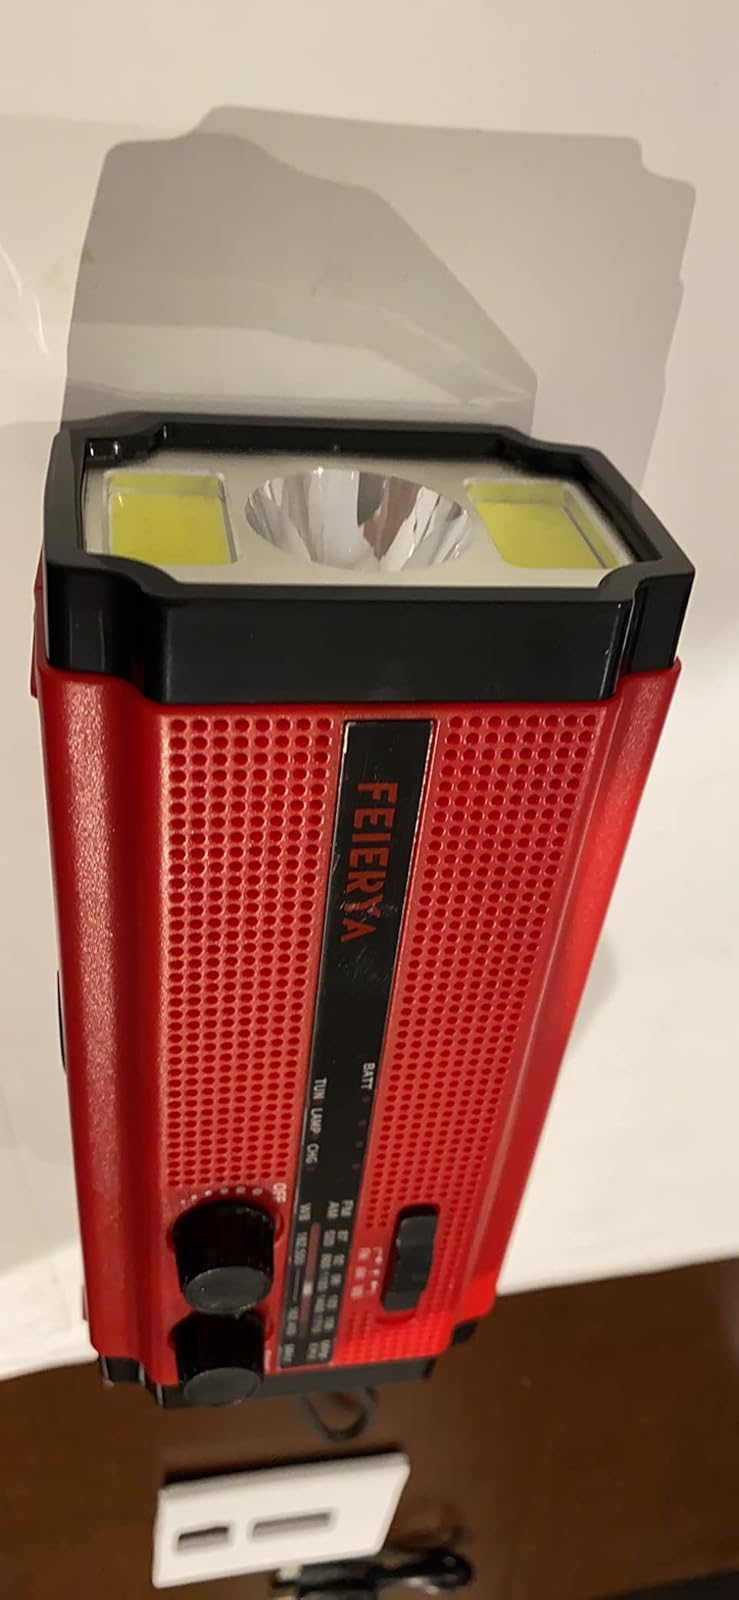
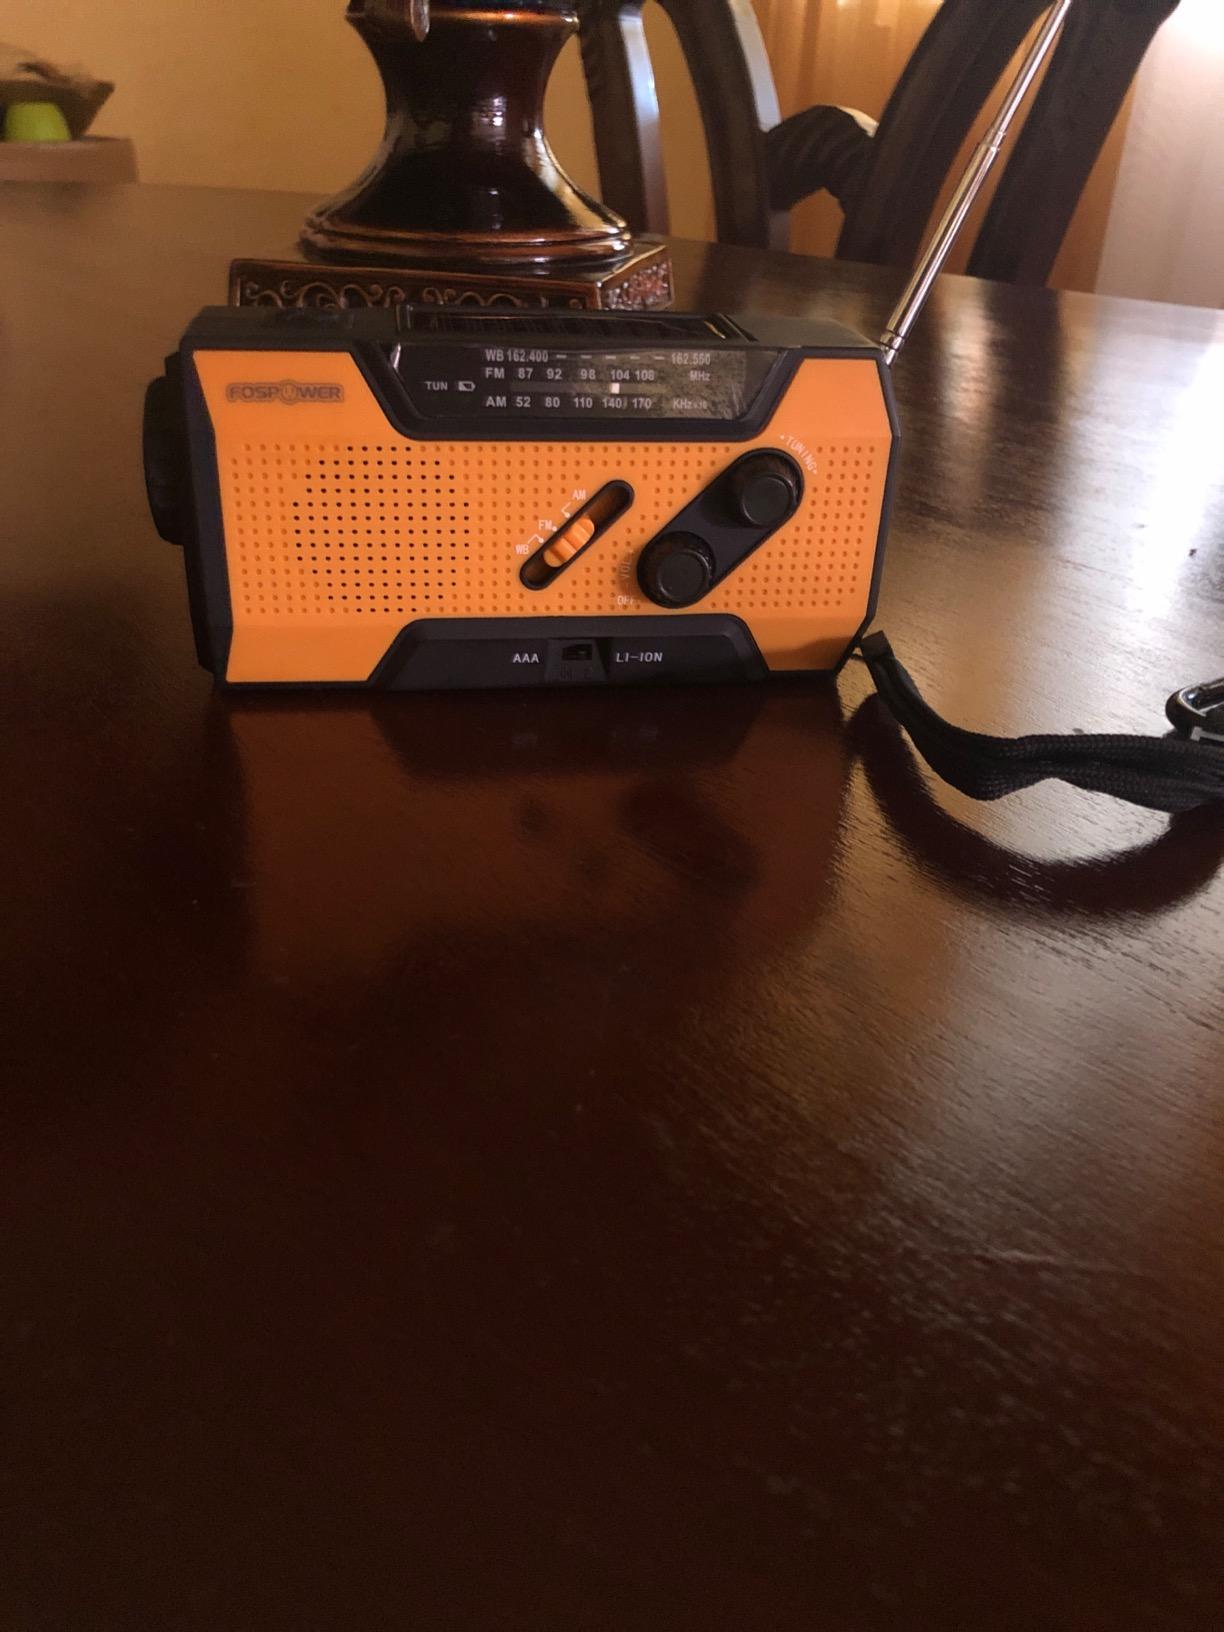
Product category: radio
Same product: no